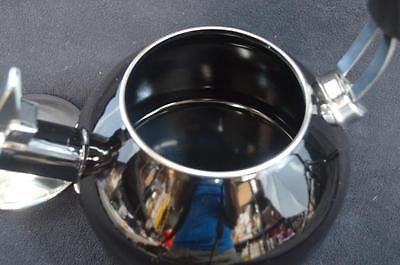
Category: kettle